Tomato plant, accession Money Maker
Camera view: tilt-top (135 deg); turntable rotation: 180 degrees
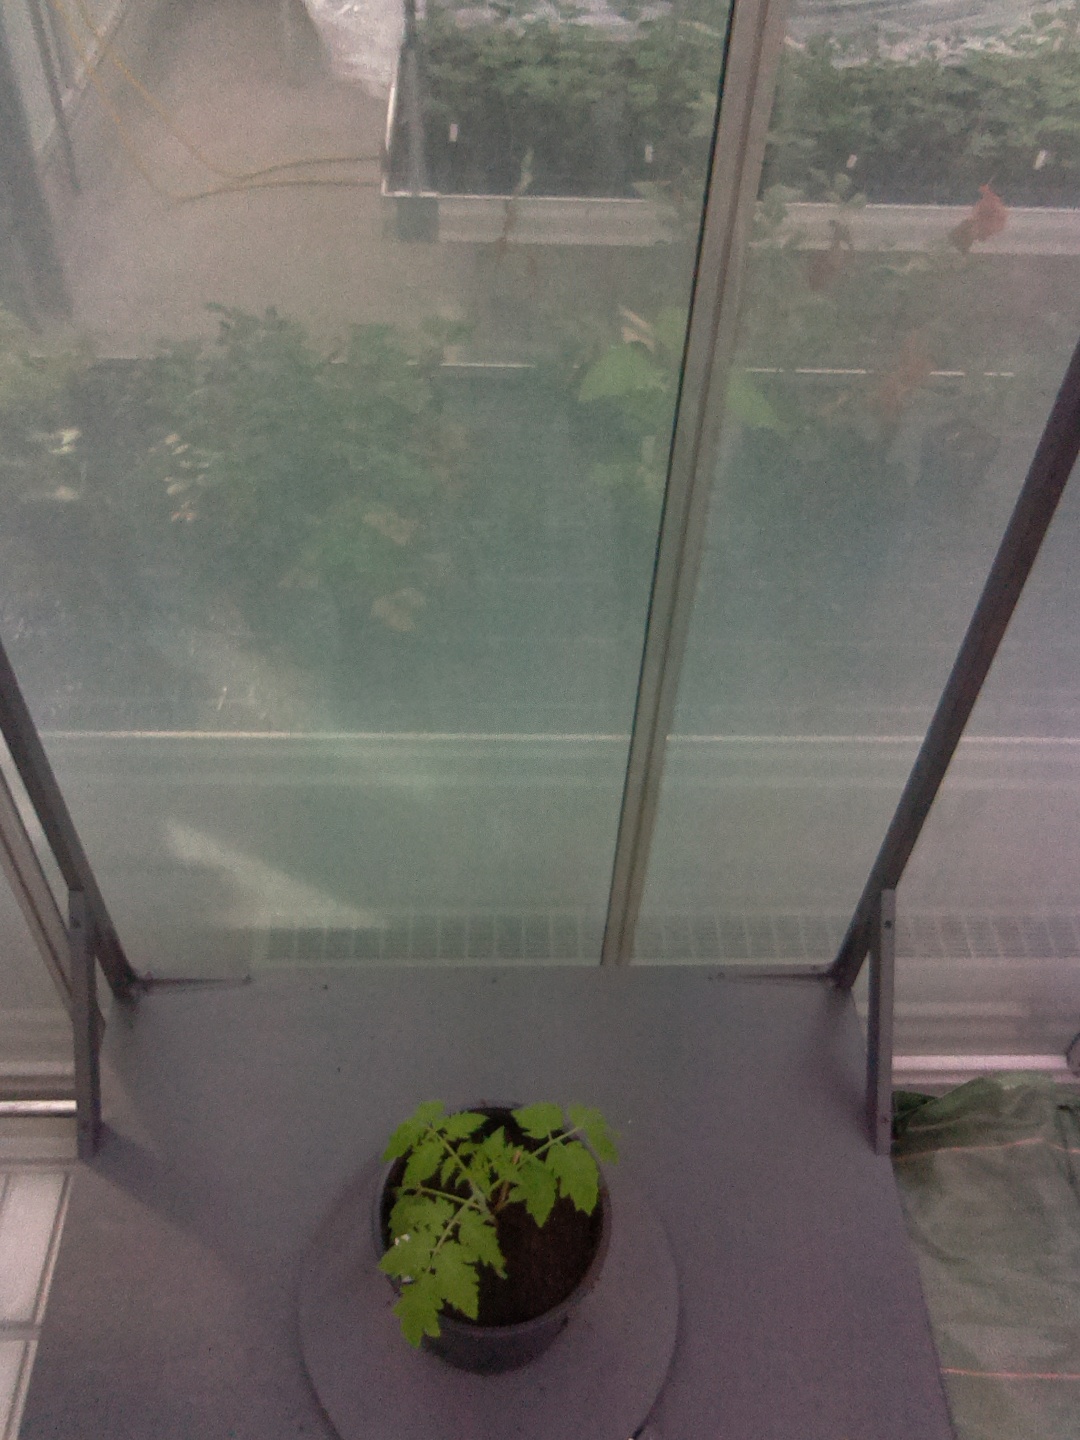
BBCH growth stage 13: 6 of true leaves visible